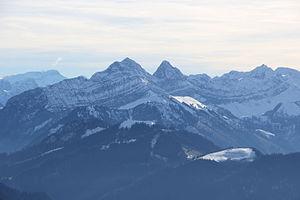
La dent de Folliéran est une montagne des Alpes bernoises située au sud de Charmey, dans le canton suisse de Fribourg. Il se trouve entre le Vanil Noir et la Dent de Brenleire. Il est l'un des cinq sommets du canton d'une altitude excédant 2 300 mètres, les autres étant le Vanil Noir, le Vanil de l'Ecri, la pointe de Paray et de la Dent de Brenleire.